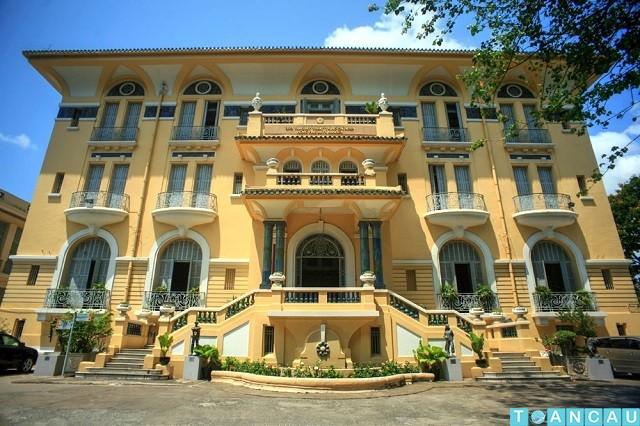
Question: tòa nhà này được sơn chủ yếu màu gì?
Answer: tòa nhà này được sơn chủ yếu màu vàng